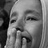
Emotion: sad